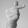
ASL letter: T